Antony Gough

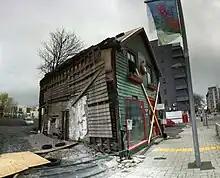
Gough gave Shand's Emporium, the oldest commercial building in the Christchurch Central City, to a Christchurch heritage trust and it was relocated to Manchester Street

Antony Thomas Gough (born 1949) is a New Zealand businessman and property developer based in Christchurch. The grandson of Tracy Thomas Gough, who founded Gough, Gough and Hamer, Gough is considered to be one of the city's most influential businessmen. He is the developer of The Terrace, a major commercial development in Christchurch's retail district and part of the city's reconstruction programme following the 2011 earthquake.